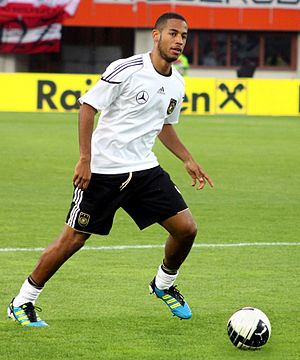
Dennis Aogo
Dennis Aogo er en tysk fodboldspiller af nigeriansk oprindelse, der spiller som midtbanespiller hos Bundesliga-klubben VfB Stuttgart Han har tidligere spillet for Freiburg, Hamburg og Schalke 04.